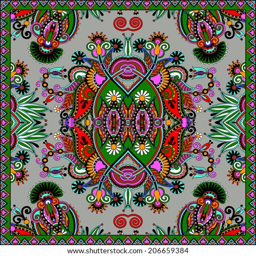
traditional ornamental floral paisley bandanna .